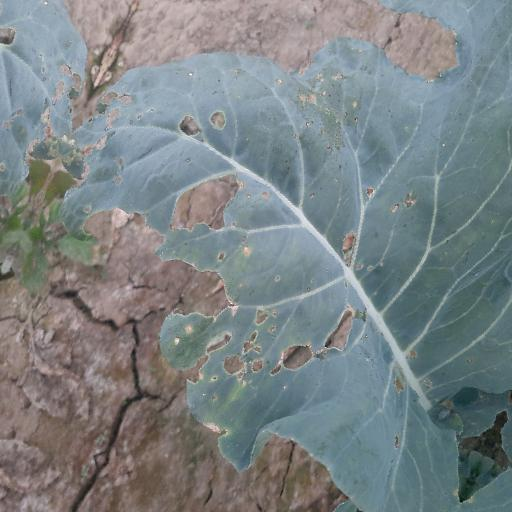
Label: Black Rot